Eschede train disaster

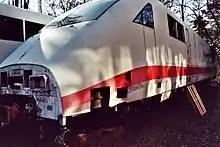
Rear power car "401 551" of the crashed train

ICE 1 trainset 51 was operating the ICE 884 ""Wilhelm Conrad Röntgen"" service from Munich to Hamburg. The train was scheduled to stop at Augsburg, Nürnberg, Würzburg, Fulda, Kassel, Göttingen, and Hanover before reaching Hamburg. After stopping in Hanover at 10:30, the train continued its journey northwards. About and forty minutes away from Hamburg and south of central Eschede, near Celle, the steel tyre on a wheel on the third axle of the first car split and peeled away from the wheel, having been weakened by metal fatigue. The momentum of this caused the steel tyre to flatten and it was catapulted upwards, penetrating the floor of the train carriage where it remained stuck.